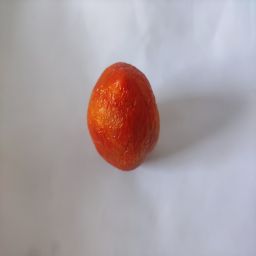
Crop: Tomato
Quality: Old